Ponterosa

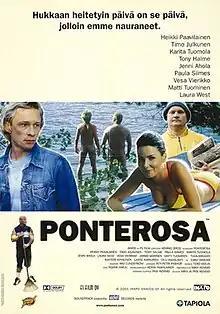
Original Finnish film poster

Ponterosa is a 2001 Finnish comedy film directed by brothers Mika and Pasi Kemmo. The film takes place in a campsite in Åland, where a group of very different people get to know each other.